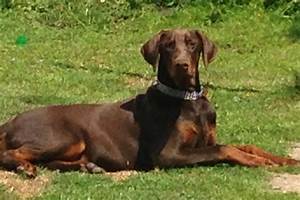
Label: cane